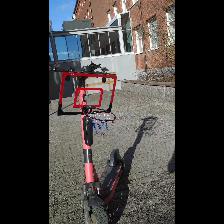
Label: NonHuman